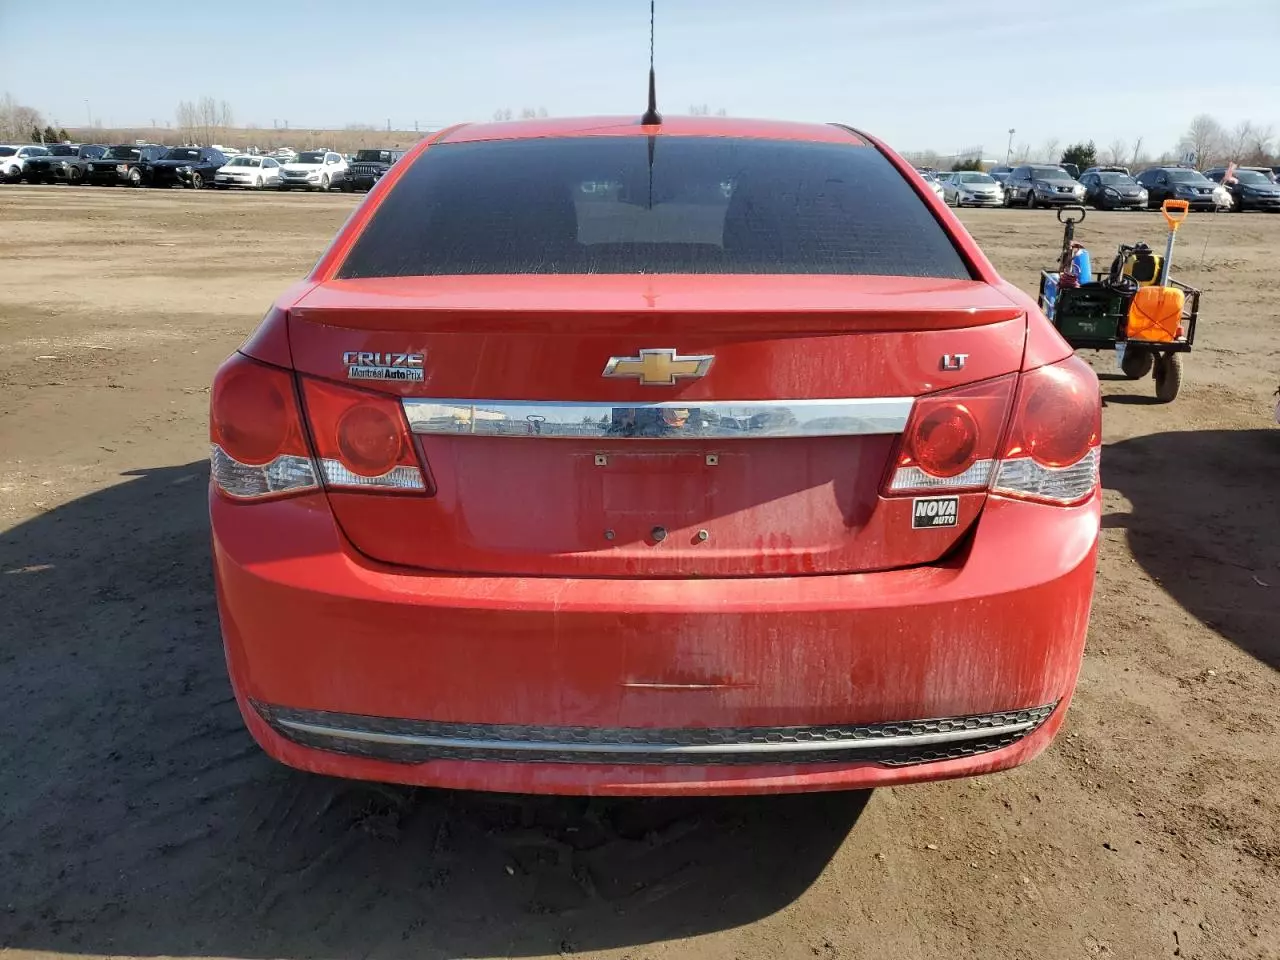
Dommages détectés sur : pare-choc arrière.
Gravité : mineur